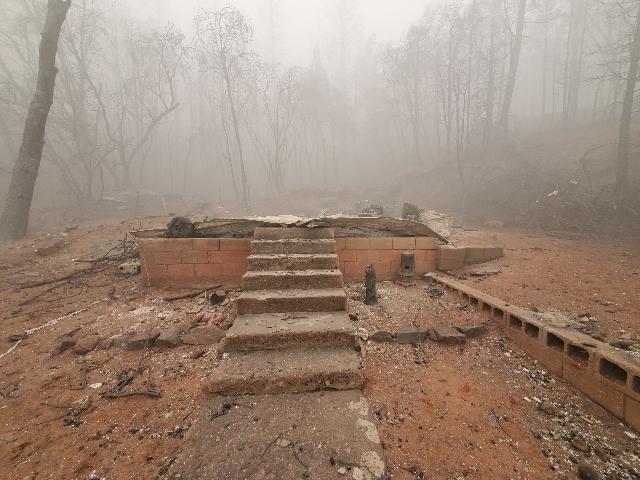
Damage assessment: destroyed